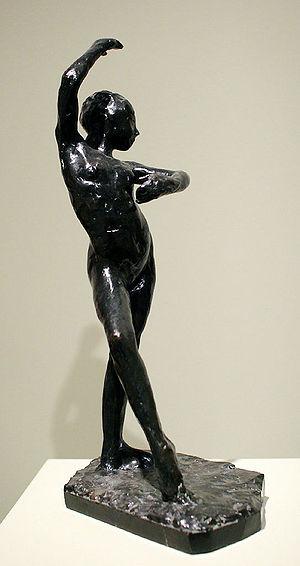
Hilaire Germain Edgar de Gas, dit Edgar Degas, né le 19 juillet 1834 à Paris et mort le 27 septembre 1917 dans la même ville, est un artiste peintre, graveur, sculpteur et photographe, naturaliste et impressionniste français.